Mr Lordi

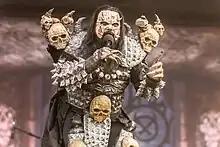
Mr Lordi performing with Lordi at Rockharz Open Air 2019 in Germany

Mr Lordi has written songs and made album covers for many Finnish bands and artists like Rotten Sound, Agnes Pihlava and Neljänsuora. Outside Finland, Mr Lordi has been featured as a live guest on U.D.O.'s and Doro Pesch's concerts.